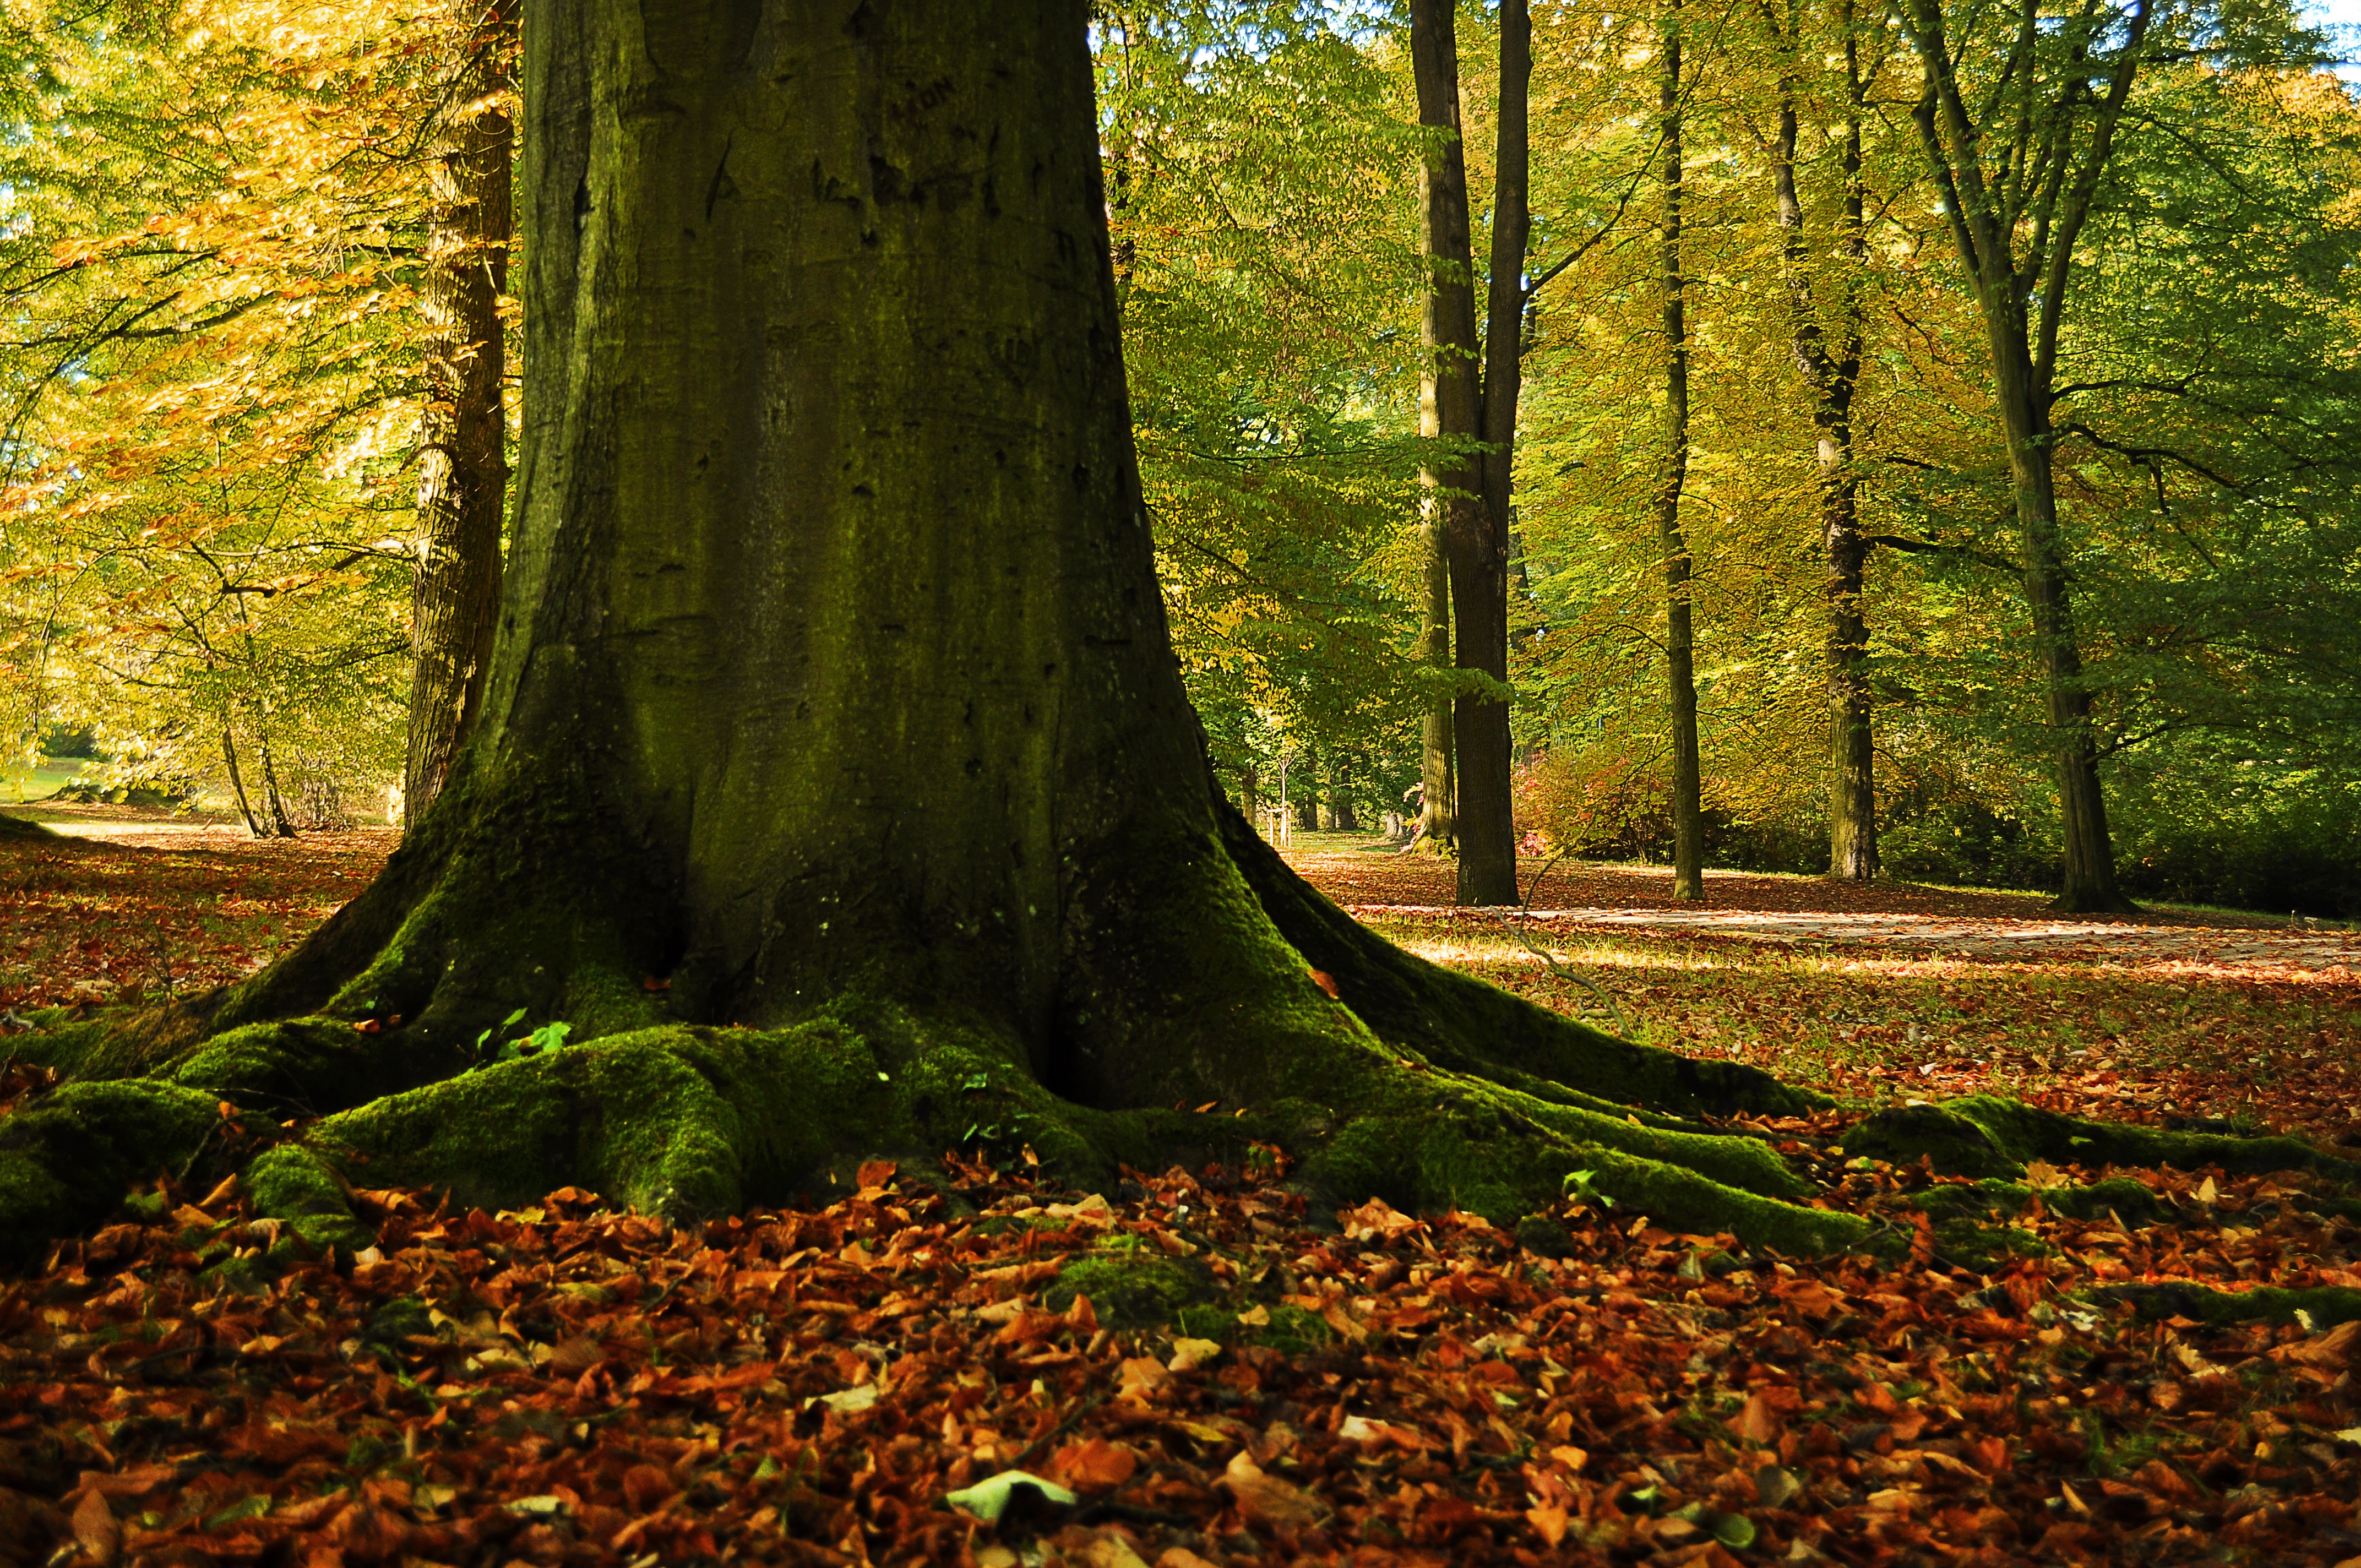
tree, nature, forest, branch, plant, sunlight, leaf, green, autumn, botany, season, leaves, deciduous, grove, woodland, habitat, tribes, ecosystem, old tree, old growth forest, natural environment, woody plant, temperate broadleaf and mixed forest